Barret, Charente

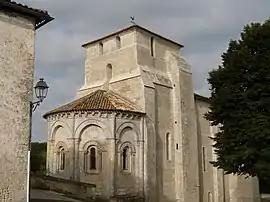
The church in Barret

Barret is a commune in the Charente department in southwestern France.